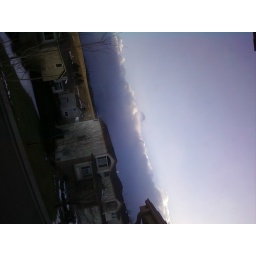
clouds rolling in at my parents house